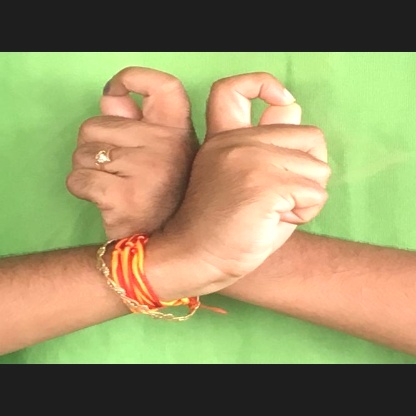
Mudra: Berunda